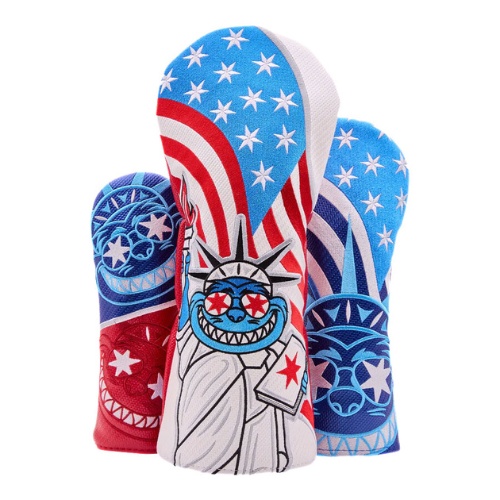
Bettinardi Liberty Cat Wood Set Covers
My country, ‘tis of thee, sweet cat of liberty! This wood set features our Liberty Cat welcoming all who venture to the golf links with high hopes. Featured in a red, white, and blue colorway on durable carbon fiber, this wood set includes a driver cover, 3-wood cover and hybrid cover. Stock is available both in-store and online. Due to high turnover, we strongly recommend contacting us ( orders@thegolflab.co.za ) before completing an online purchase to confirm availability. Stock is limited and moves quickly.
Brand: BETTINARDI
Category: Sporting Goods > Outdoor Recreation > Golf > Golf Club Parts & Accessories > Golf Club Headcovers